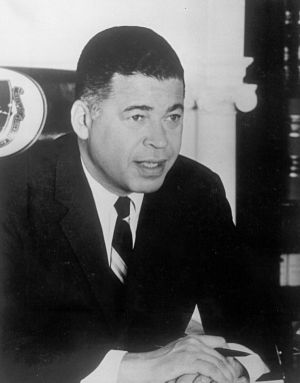
Senatorer fra Massachusetts / Klasse 2
Senatorer fra Massachusetts er de senatorer, som vælges til at repræsentere Massachusetts i USA's senat. De vælges ved almindelige valg for en periode på seks år, som begynder den 3. januar. Valget finder sted den første tirsdag efter 1. november. Før 1914 blev senatorerne valgt af Massachusetts' lovgivende forsamling, og indtil 1935 begyndte deres funktionsperiode den 4. marts. De nuværende senatorer er demokraterne Elizabeth Warren og Ed Markey.